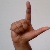
The image shows a hand gesture representing the letter 'L' in Indian Sign Language.